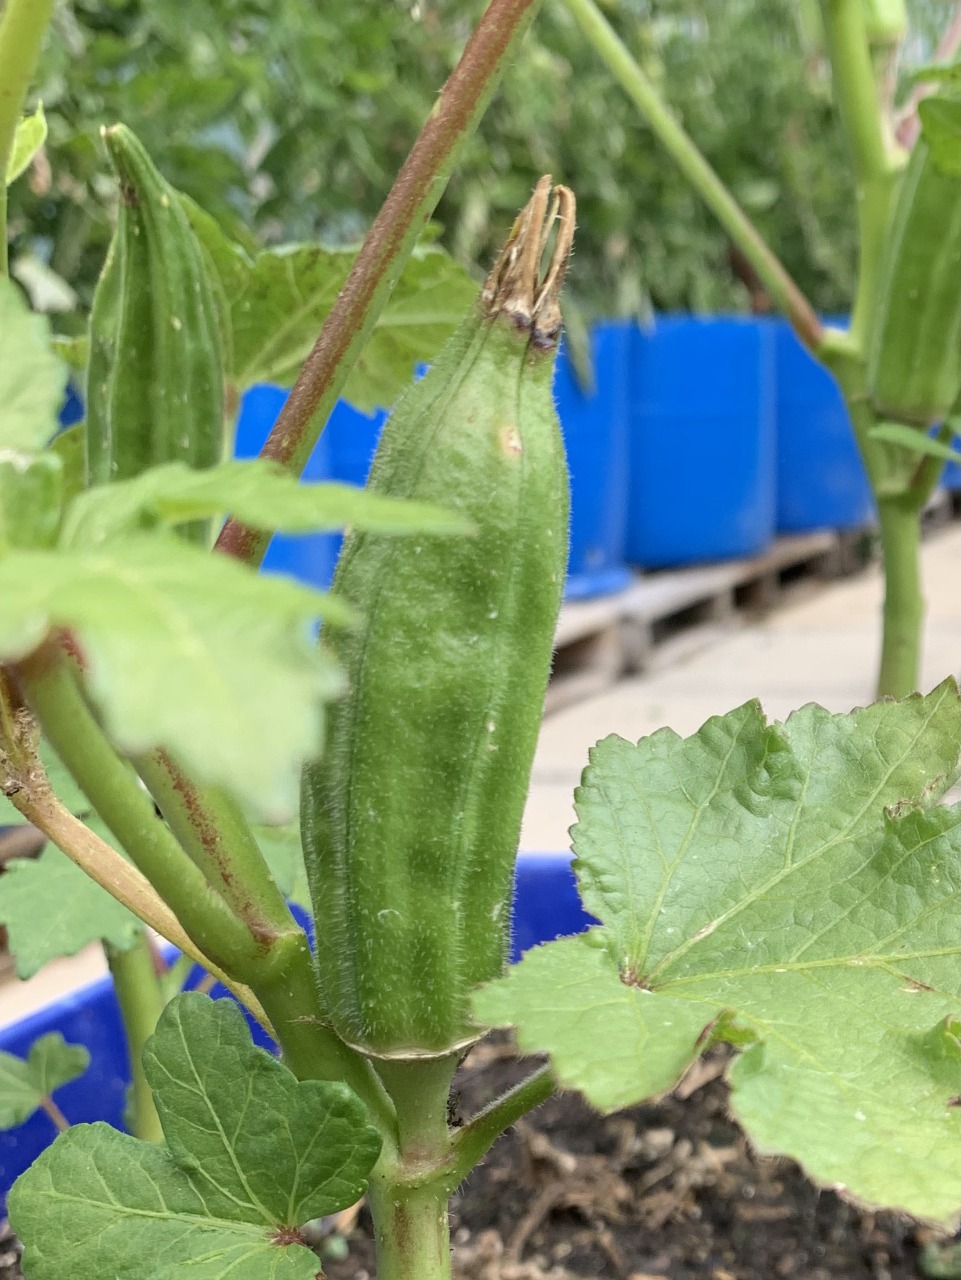
Label: Over-mature